William Holden (politician)

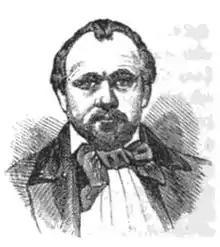
William Holden, California Lieutenant Governor.

William Holden (c. 1824 – June 3, 1884) was the 11th lieutenant governor of California, 1867–1871.